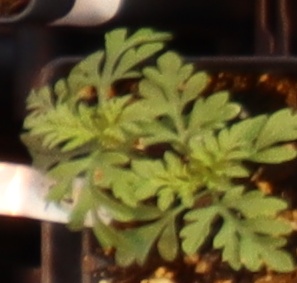
Label: Ragweed